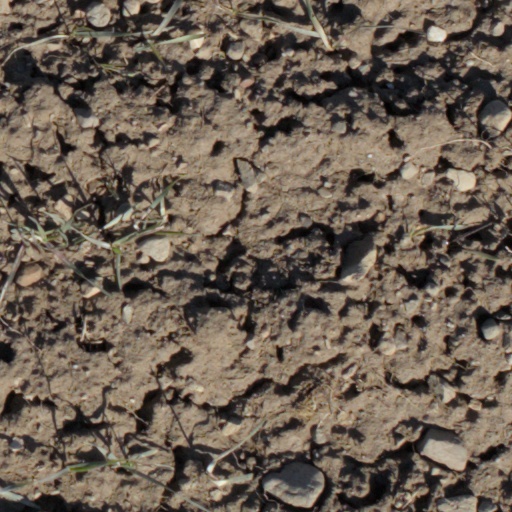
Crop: wheat